Fransart

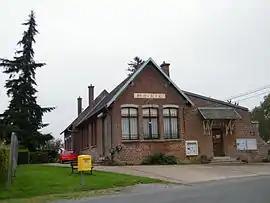
The town hall in Fransart

Fransart is a commune in the Somme department in Hauts-de-France in northern France.